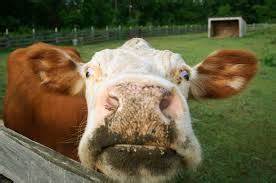
Label: cow